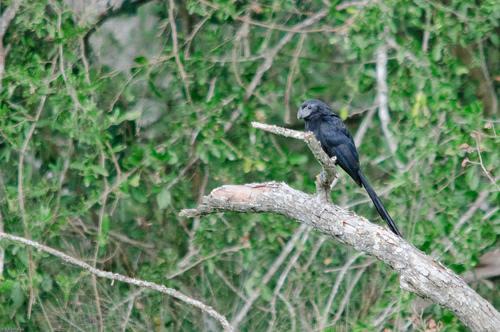
A photo of a groove billed ani